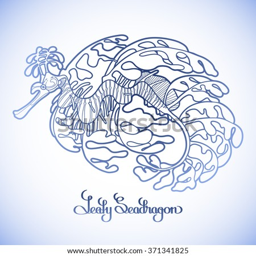
biological species drawn in a line art style .